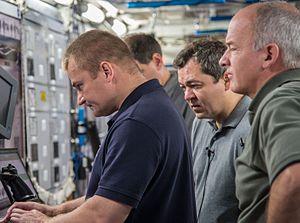
Oleg Ivanovitch Skripotchka est un cosmonaute russe, né le 24 décembre 1969 à Nevinnomyssk, en RSFS de Russie.